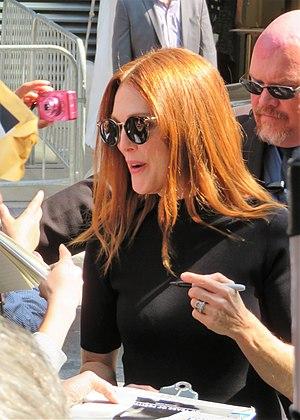
Bienvenue à Suburbicon est un film américain réalisé par George Clooney, sorti en 2017.